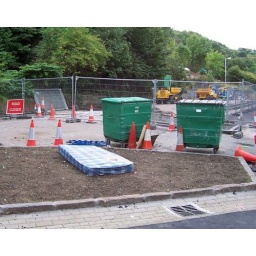
A mattress left in a new flower bed in Port Glasgow.